Doncourt-sur-Meuse

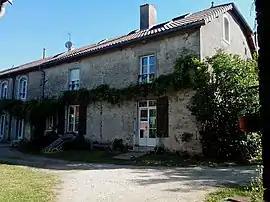
The house of Marie-Clair in Doncourt-sur-Meuse

Doncourt-sur-Meuse (literally "Doncourt on Meuse") is a commune in the Haute-Marne department in north-eastern France.